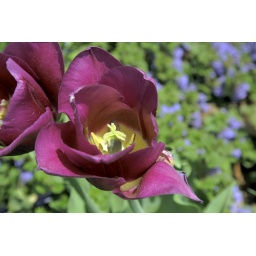
Rain-beaten tulip, showing pollen grains and a torn petal above a lawn with purple flowers and grass and other foliage.